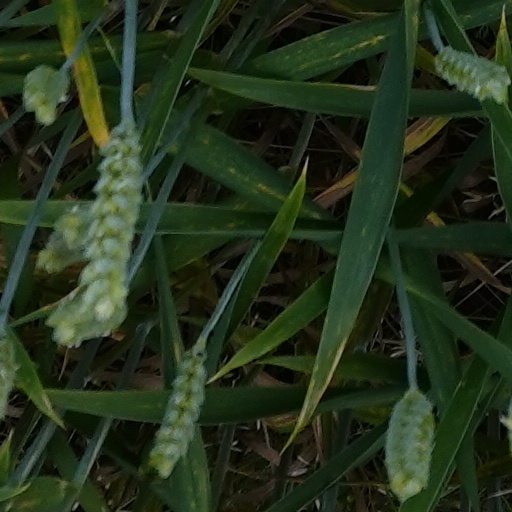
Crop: wheat